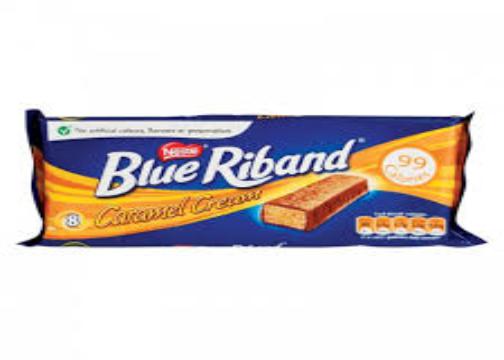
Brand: Blue Riband
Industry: Food